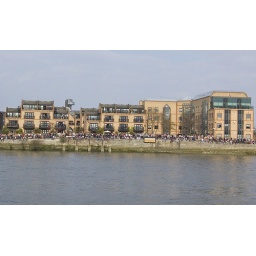
Waiting for the Oxford vs. Cambridge boat race near Hammersmith bridge